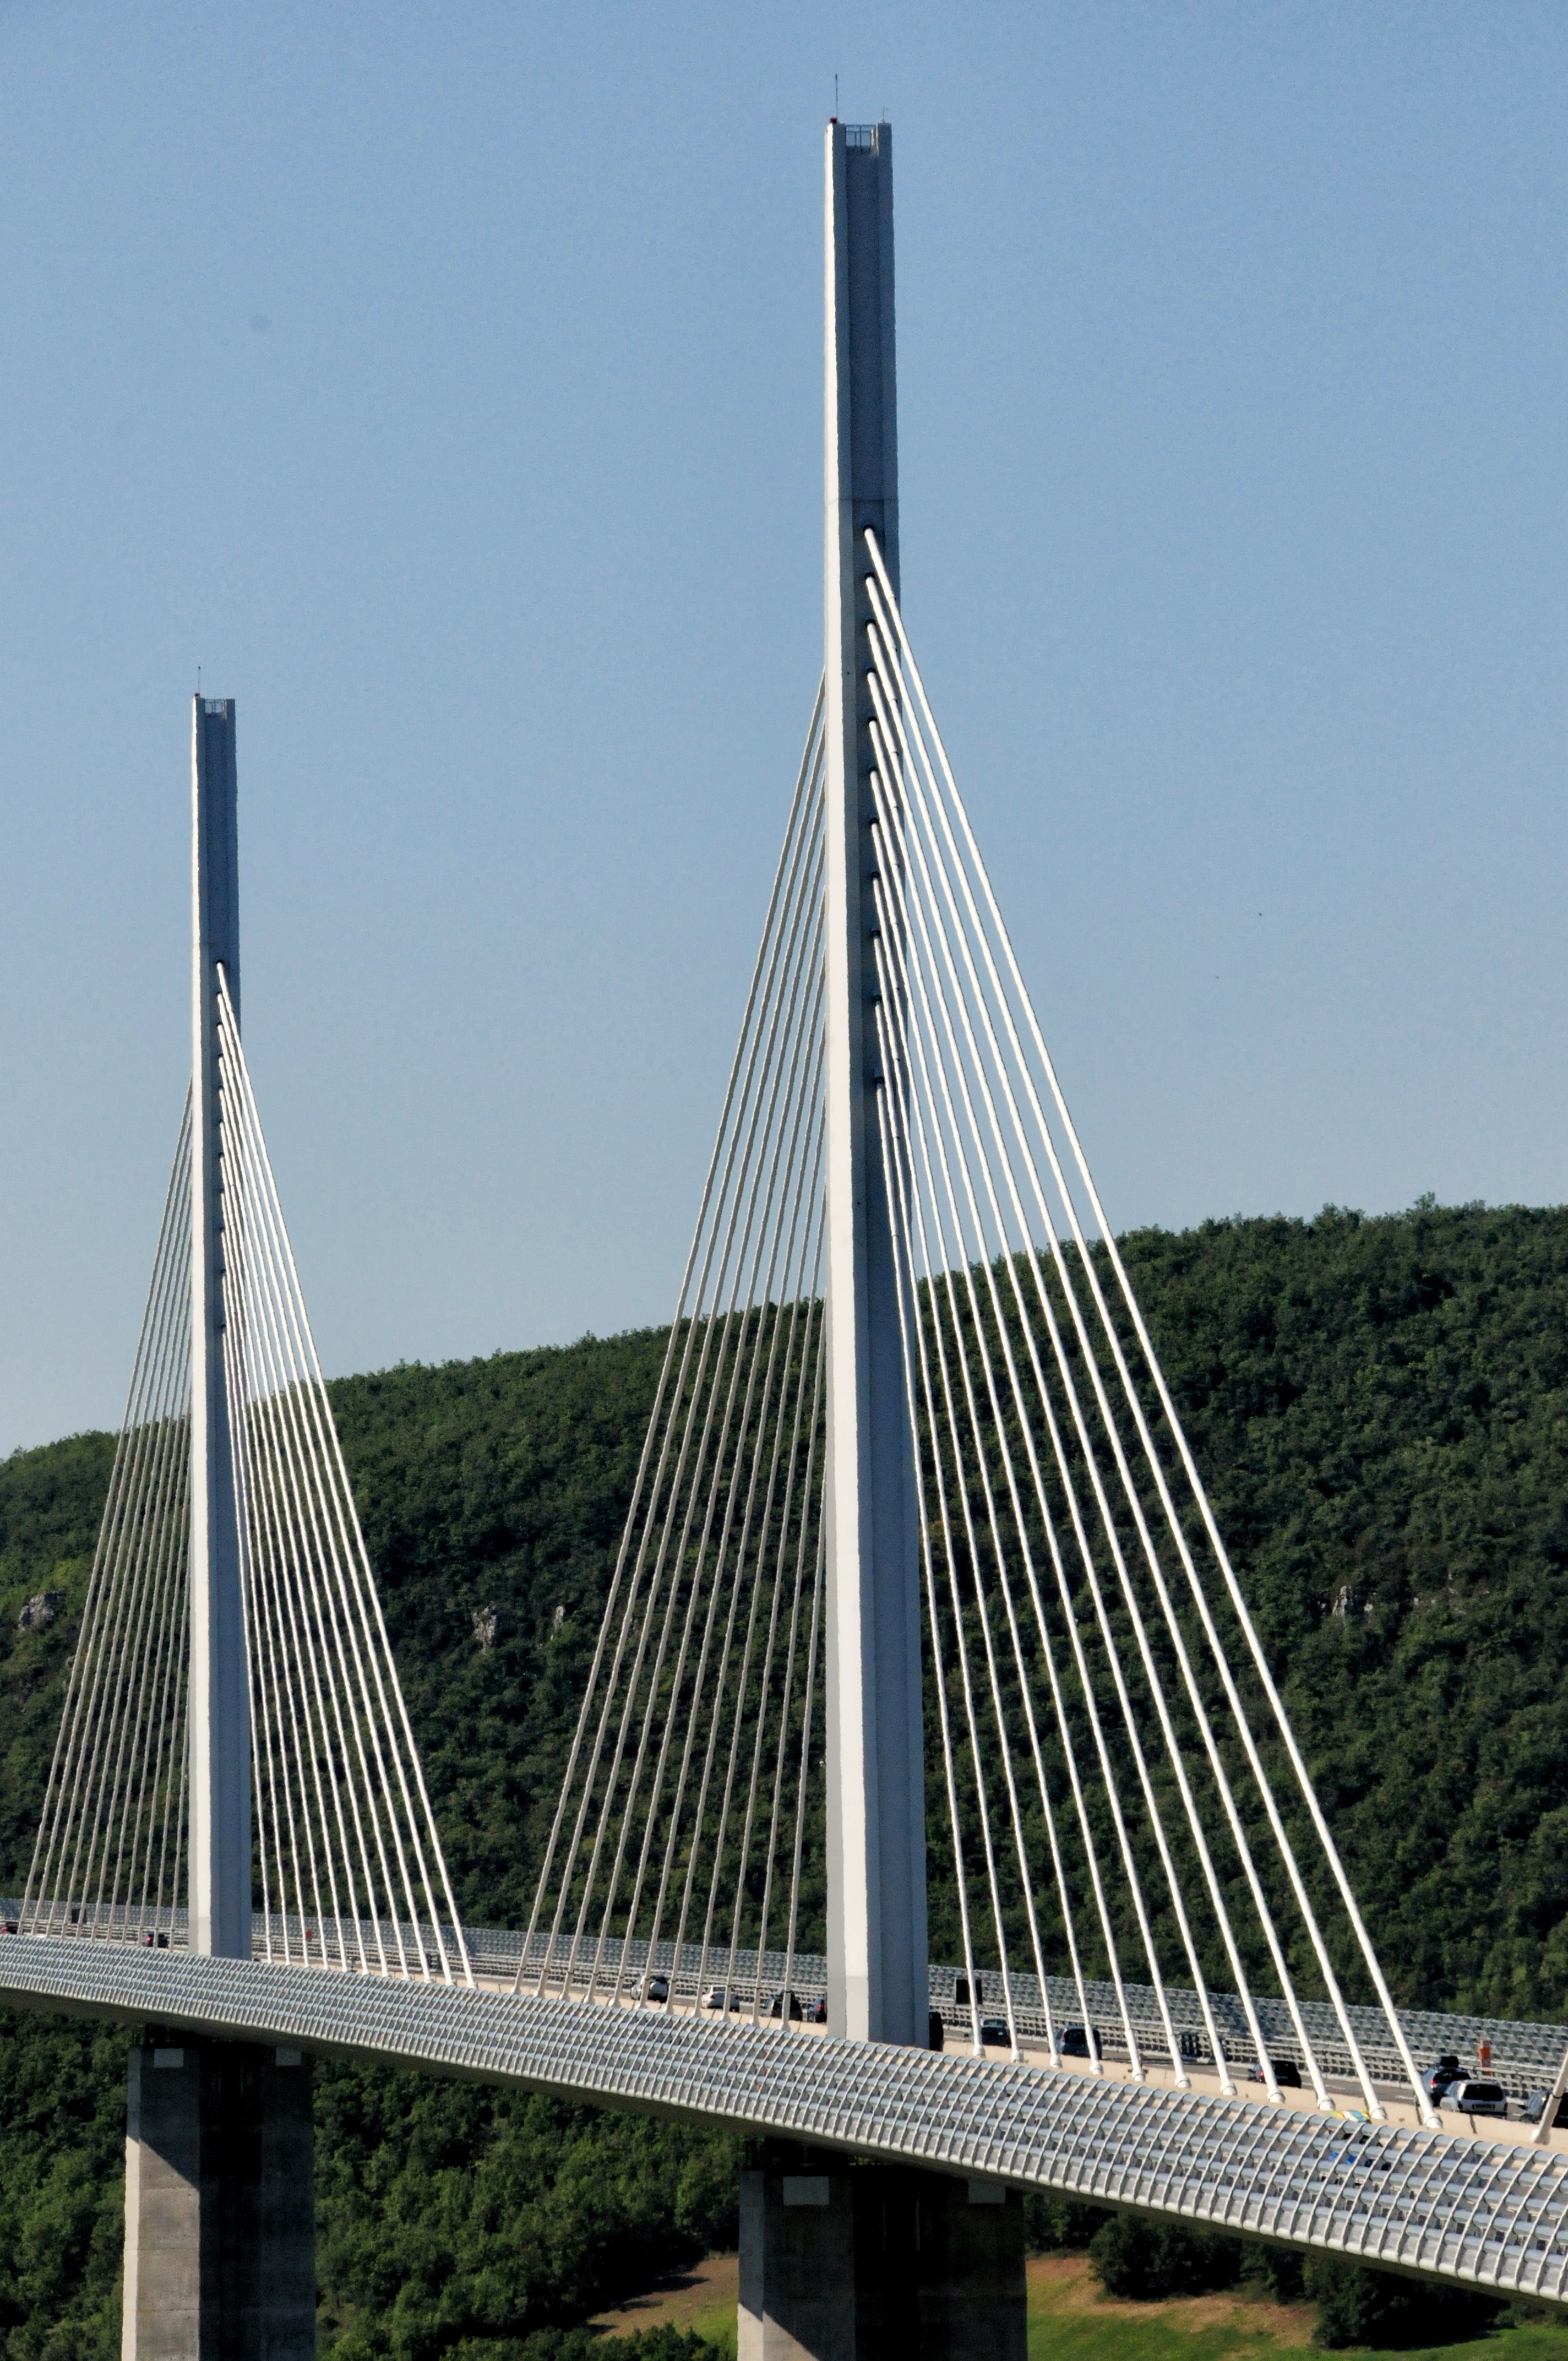
architecture, bridge, skyscraper, monument, suspension bridge, france, pillar, landmark, modern, symmetry, cable stayed bridge, arch bridge, shrouds, nonbuilding structure, millau bridge